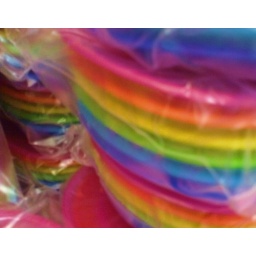
Stacks of plastic plates in bags in the &amp;quot;market area&amp;quot; of IKEA